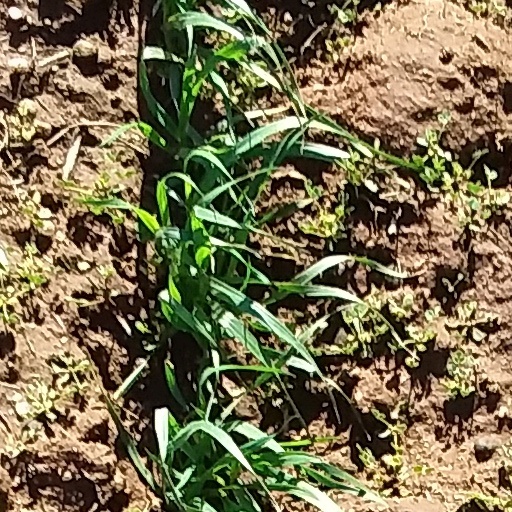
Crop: wheat